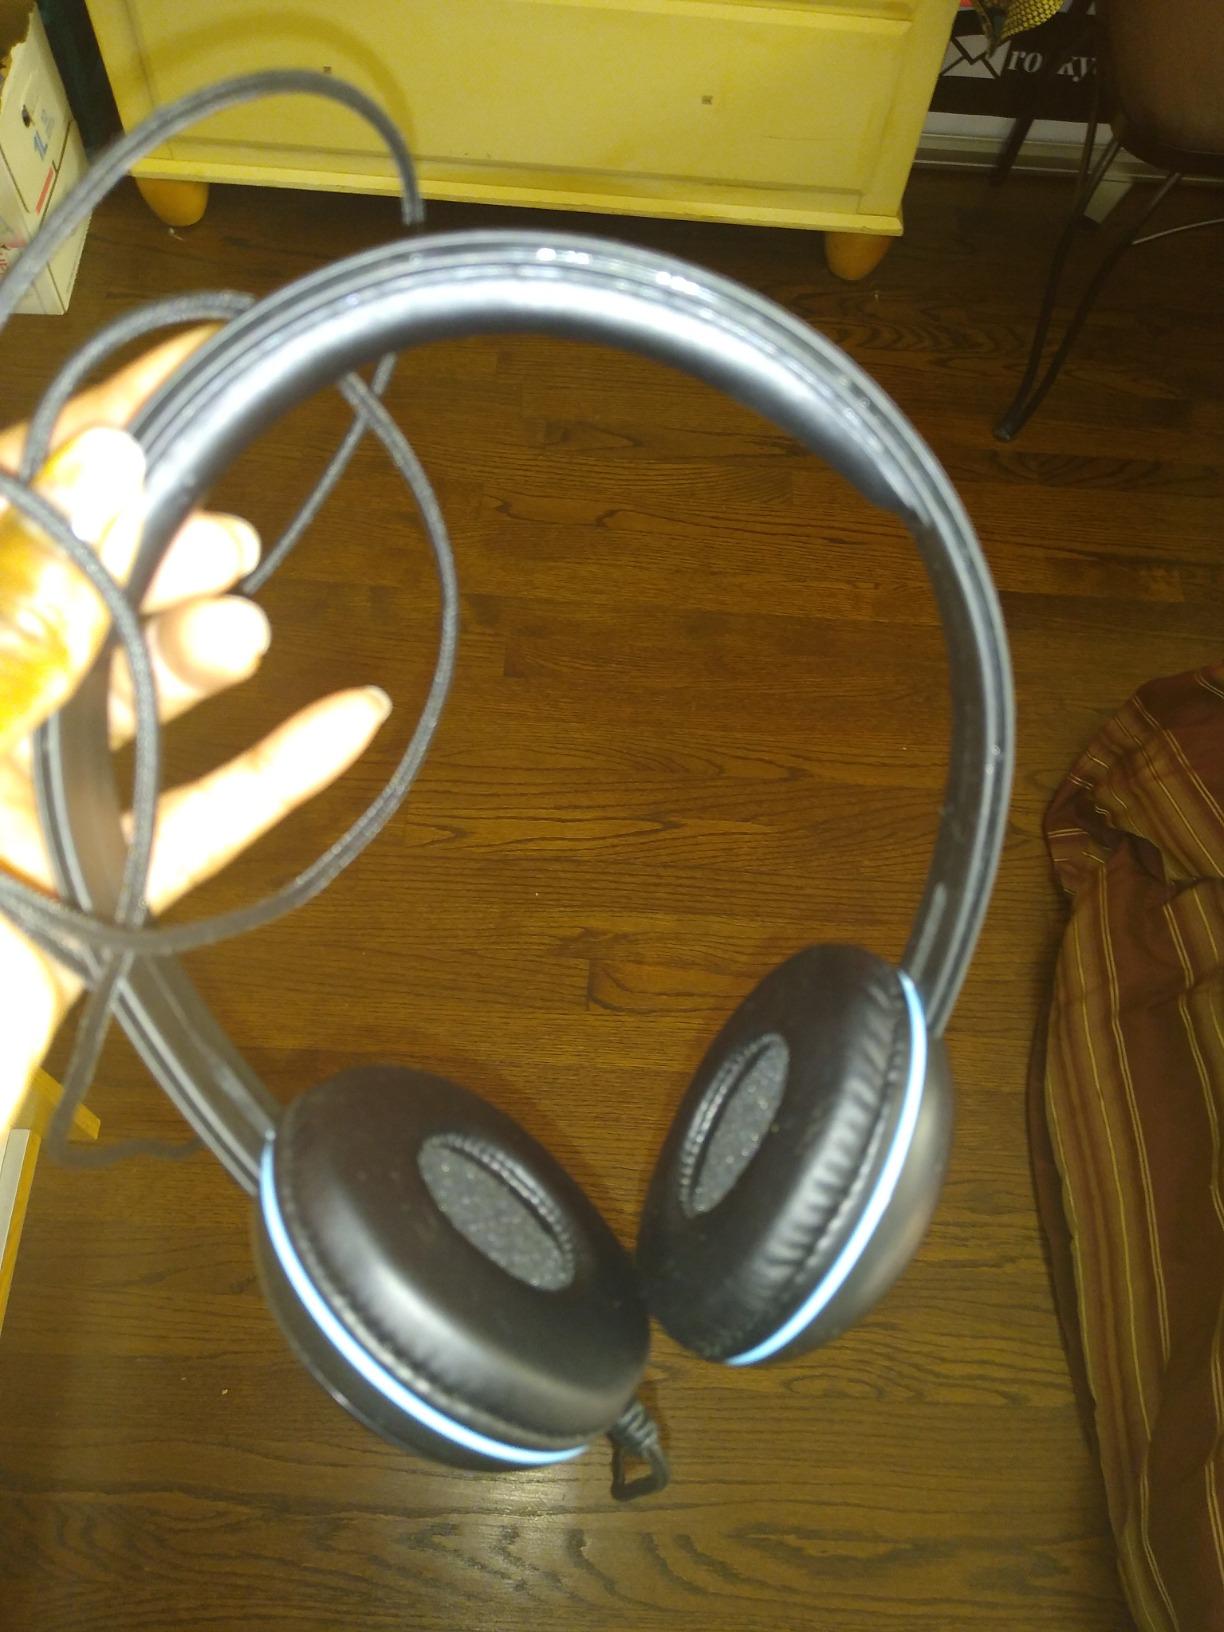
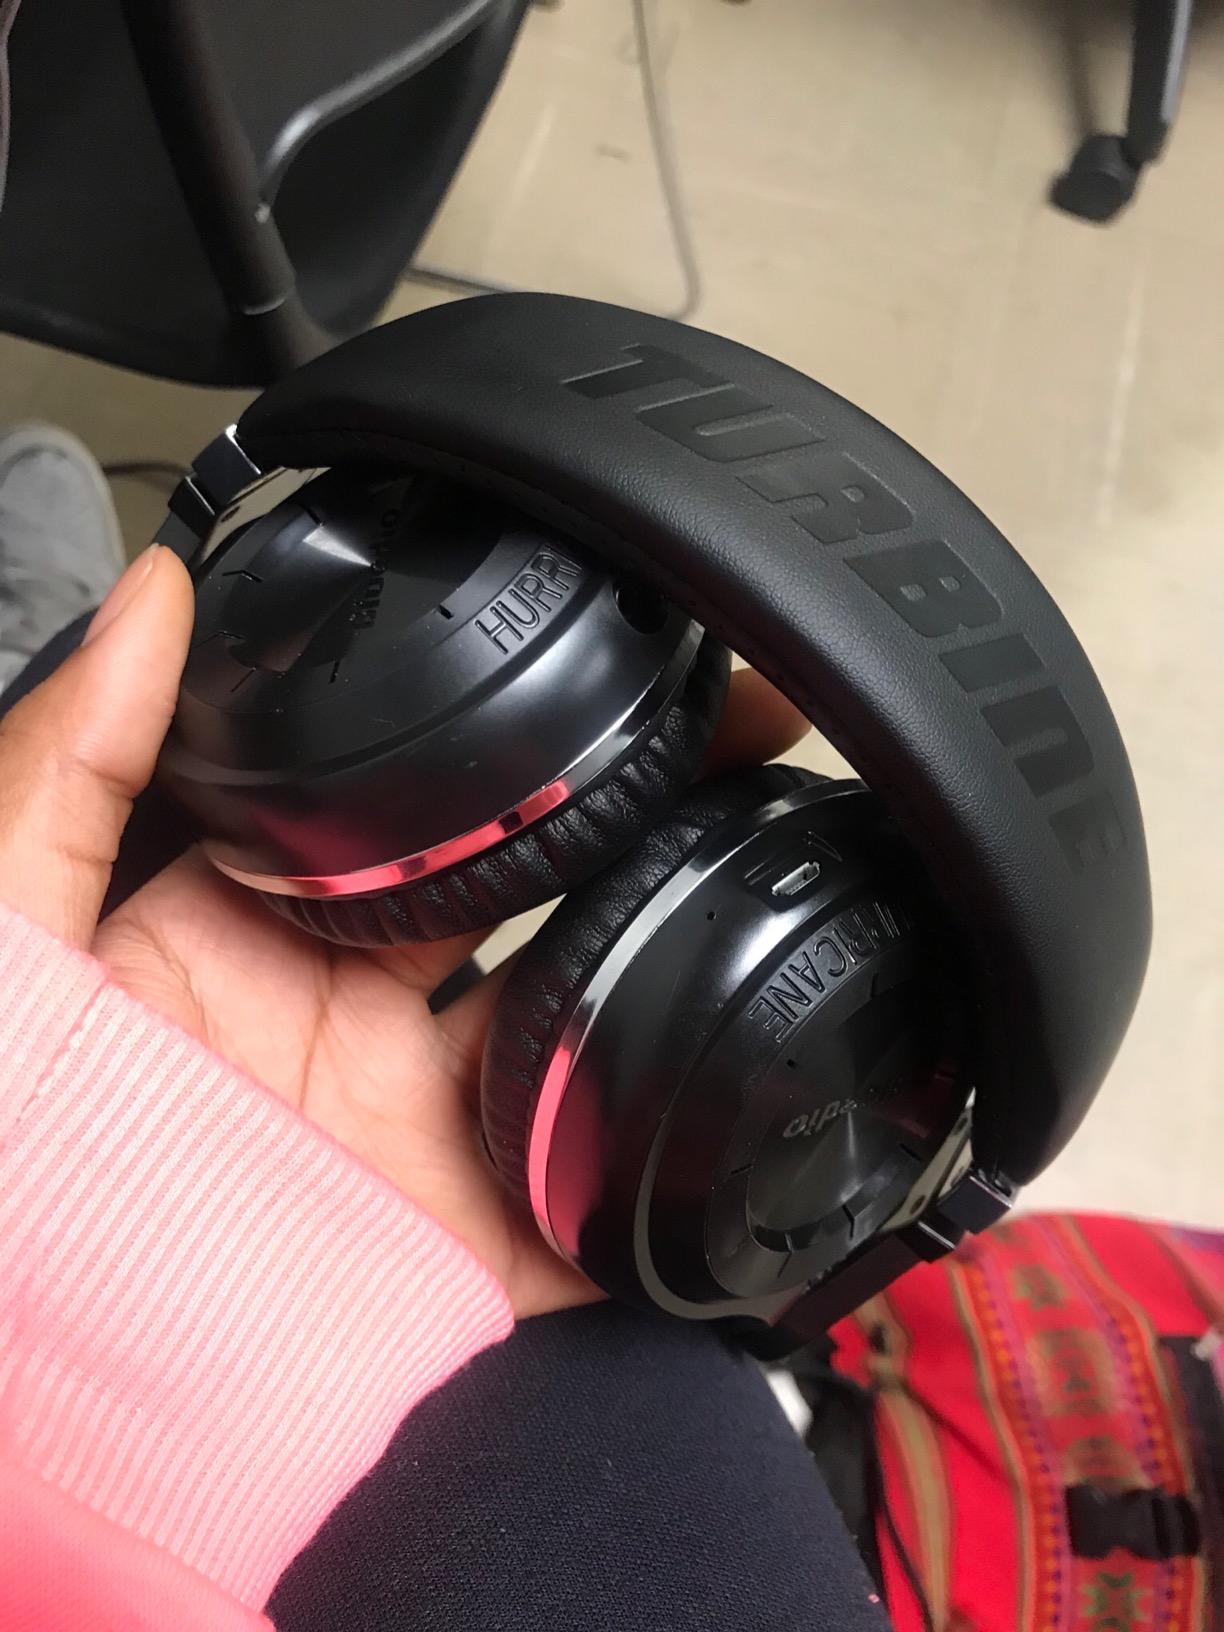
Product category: headphones
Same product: no